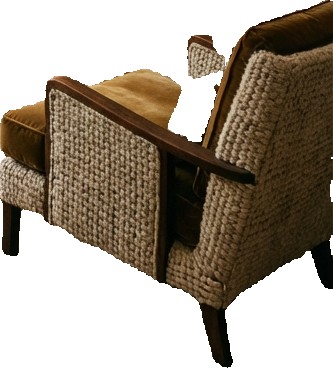
Surface category: chair